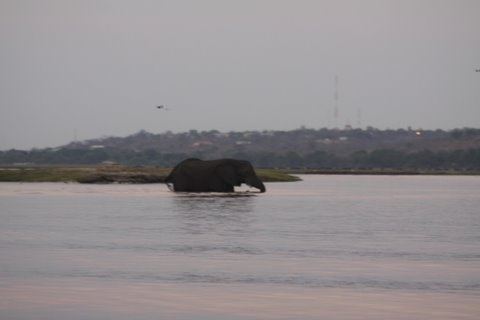
A large elephant is in the blue water.
an elephant is wading in some water and a hill
An elephant standing in a large body of water.
An elephant walking across a lake near a shore..
A large elephant standing deep in the water.